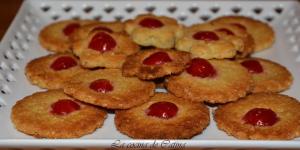
pastas de te inglesas